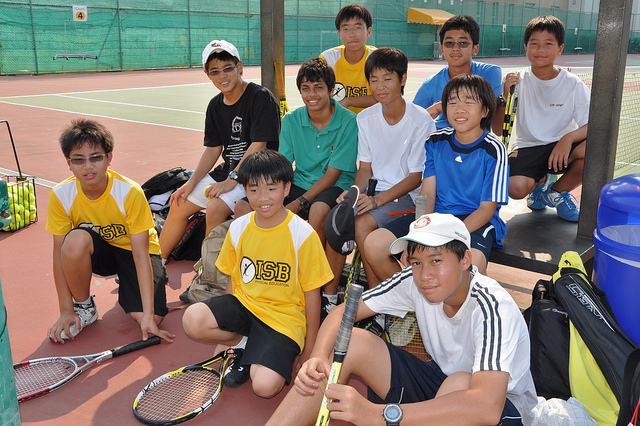
những cậu bé đang chụp ảnh cùng với những cái vợt tennis